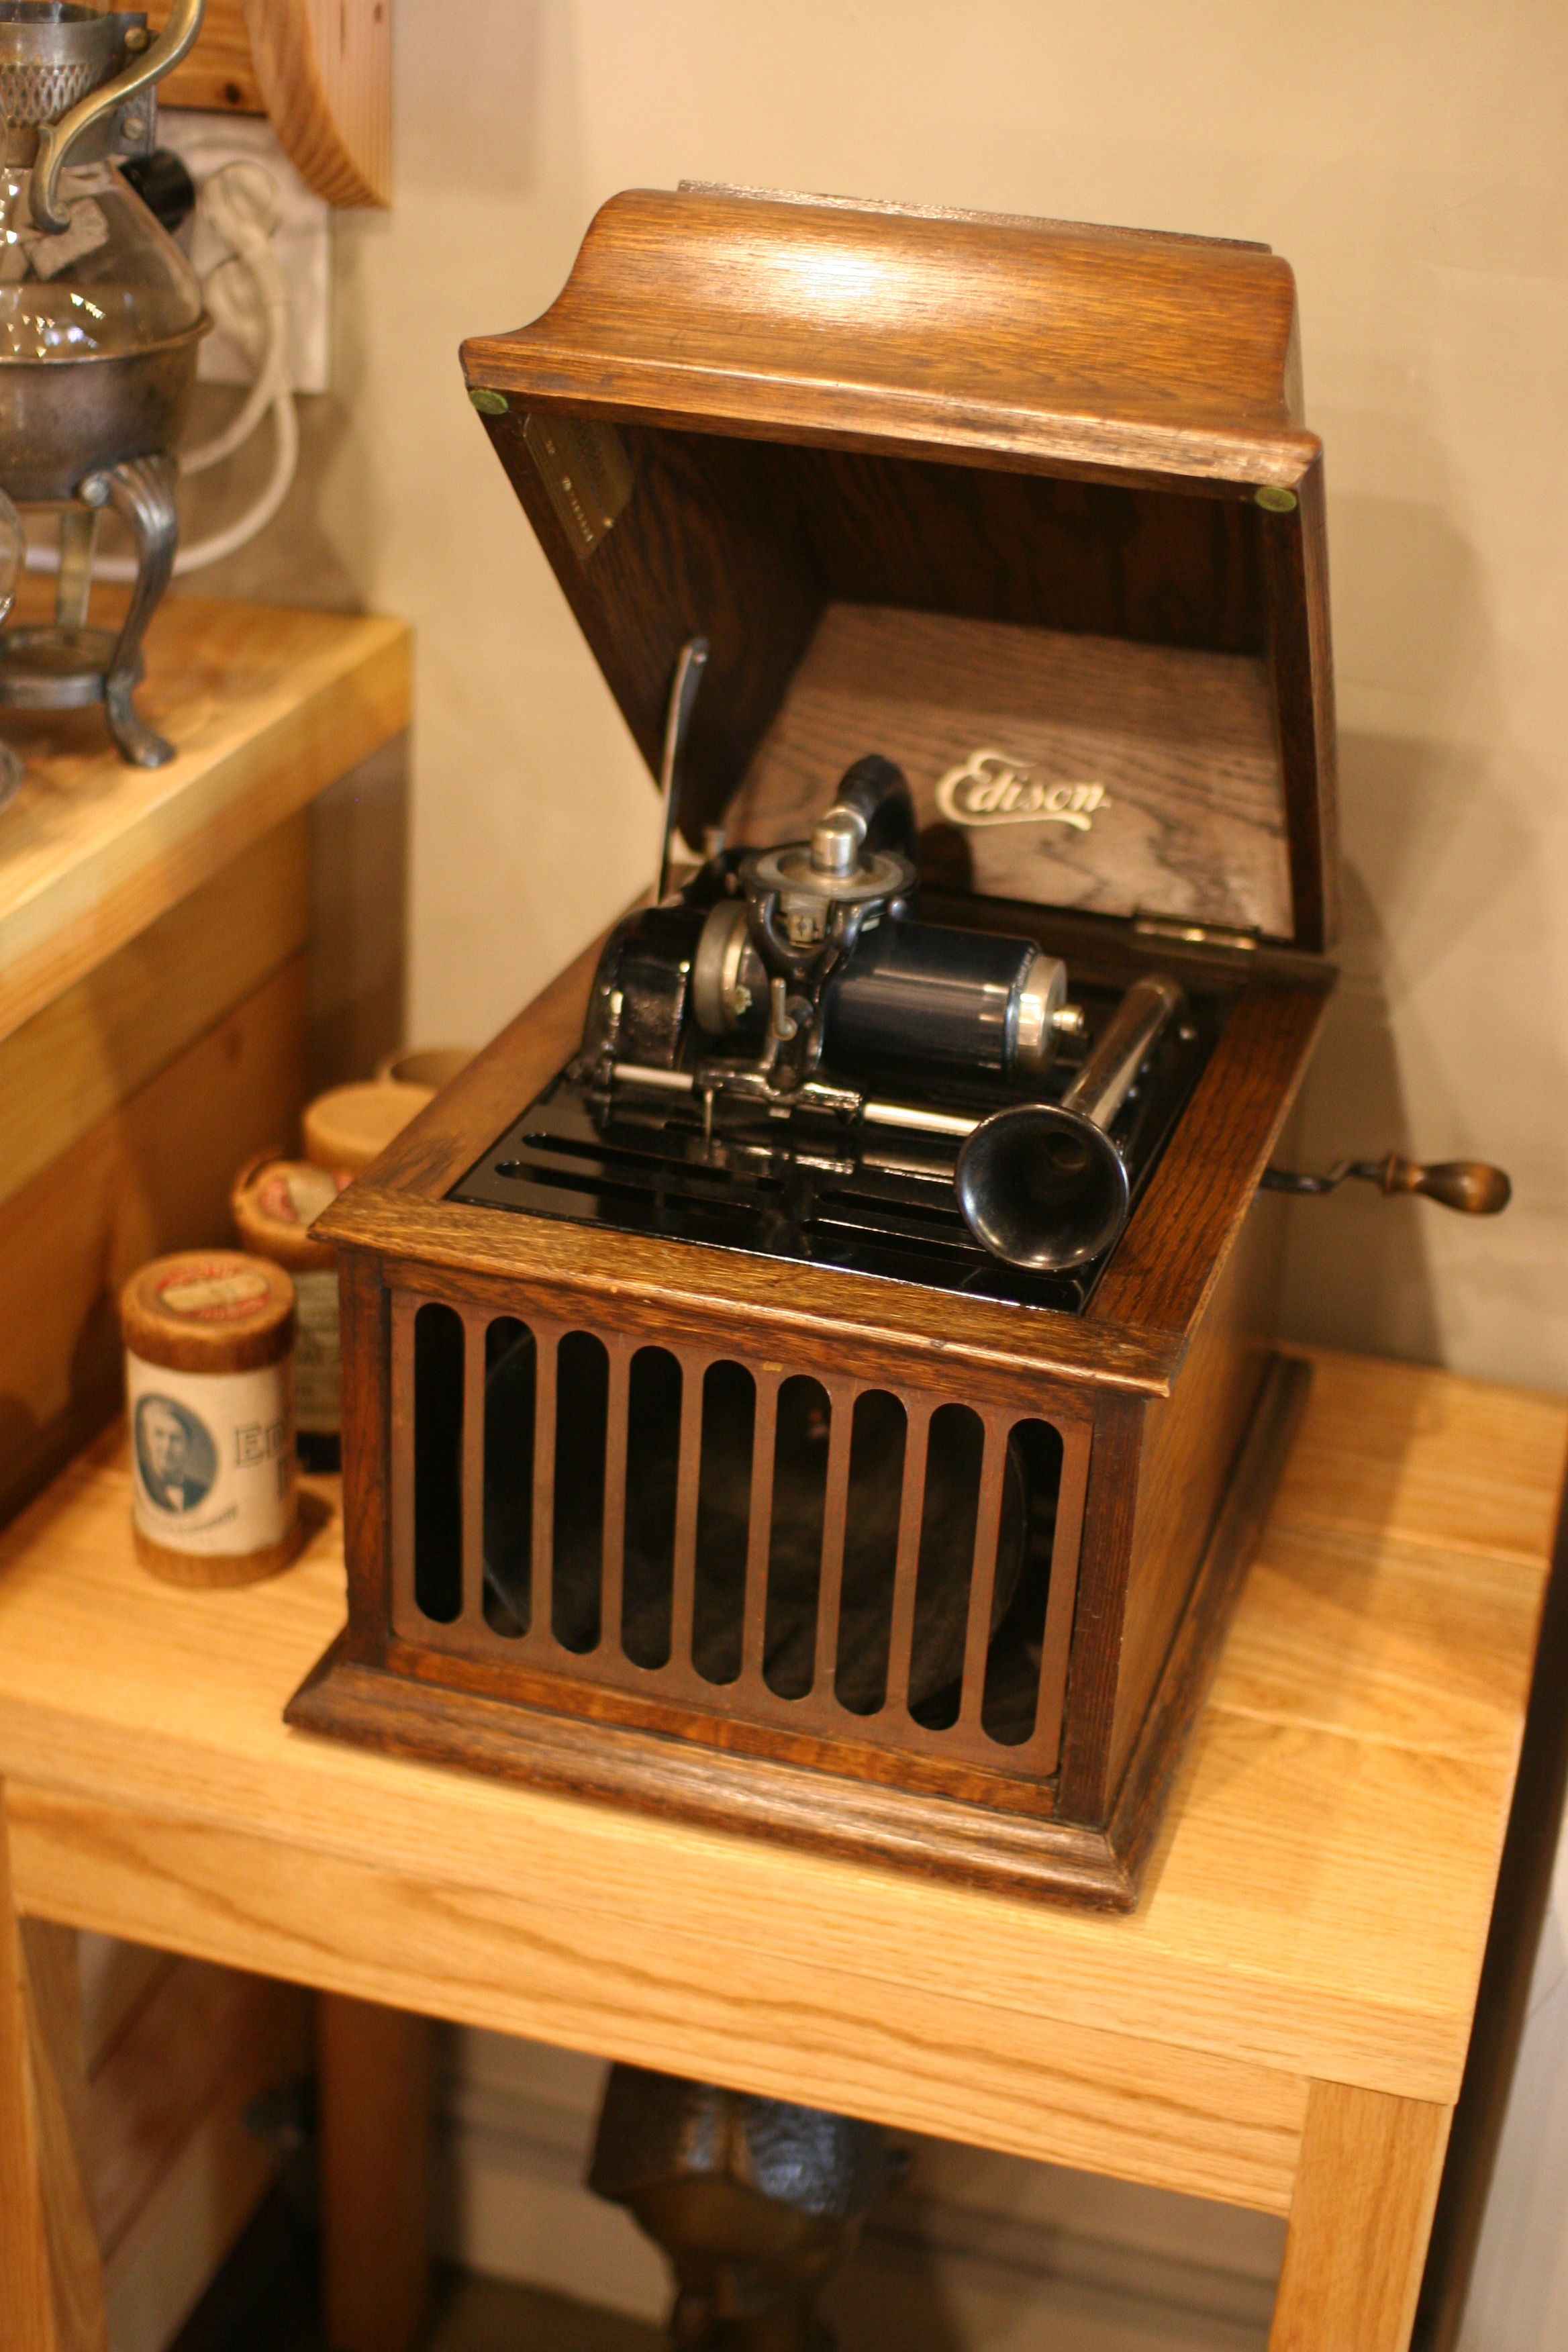
table, wood, antique, old, furniture, room, props, man made object